Nelson Mandela University

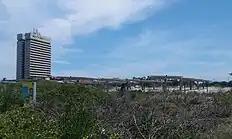
South Campus

The university currently has seven campuses. Six of them are located in Gqeberha, and one is in George. The South, North, Second Avenue and Ocean Sciences campuses are all situated in Summerstrand, Gqeberha close to the beach.